Sky position (RA, Dec in degrees): 126.782, 17.643
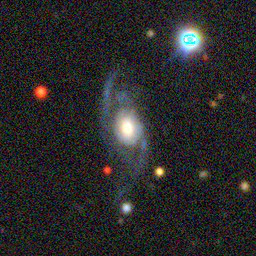
Galaxy morphology: Unbarred Loose Spiral Galaxies